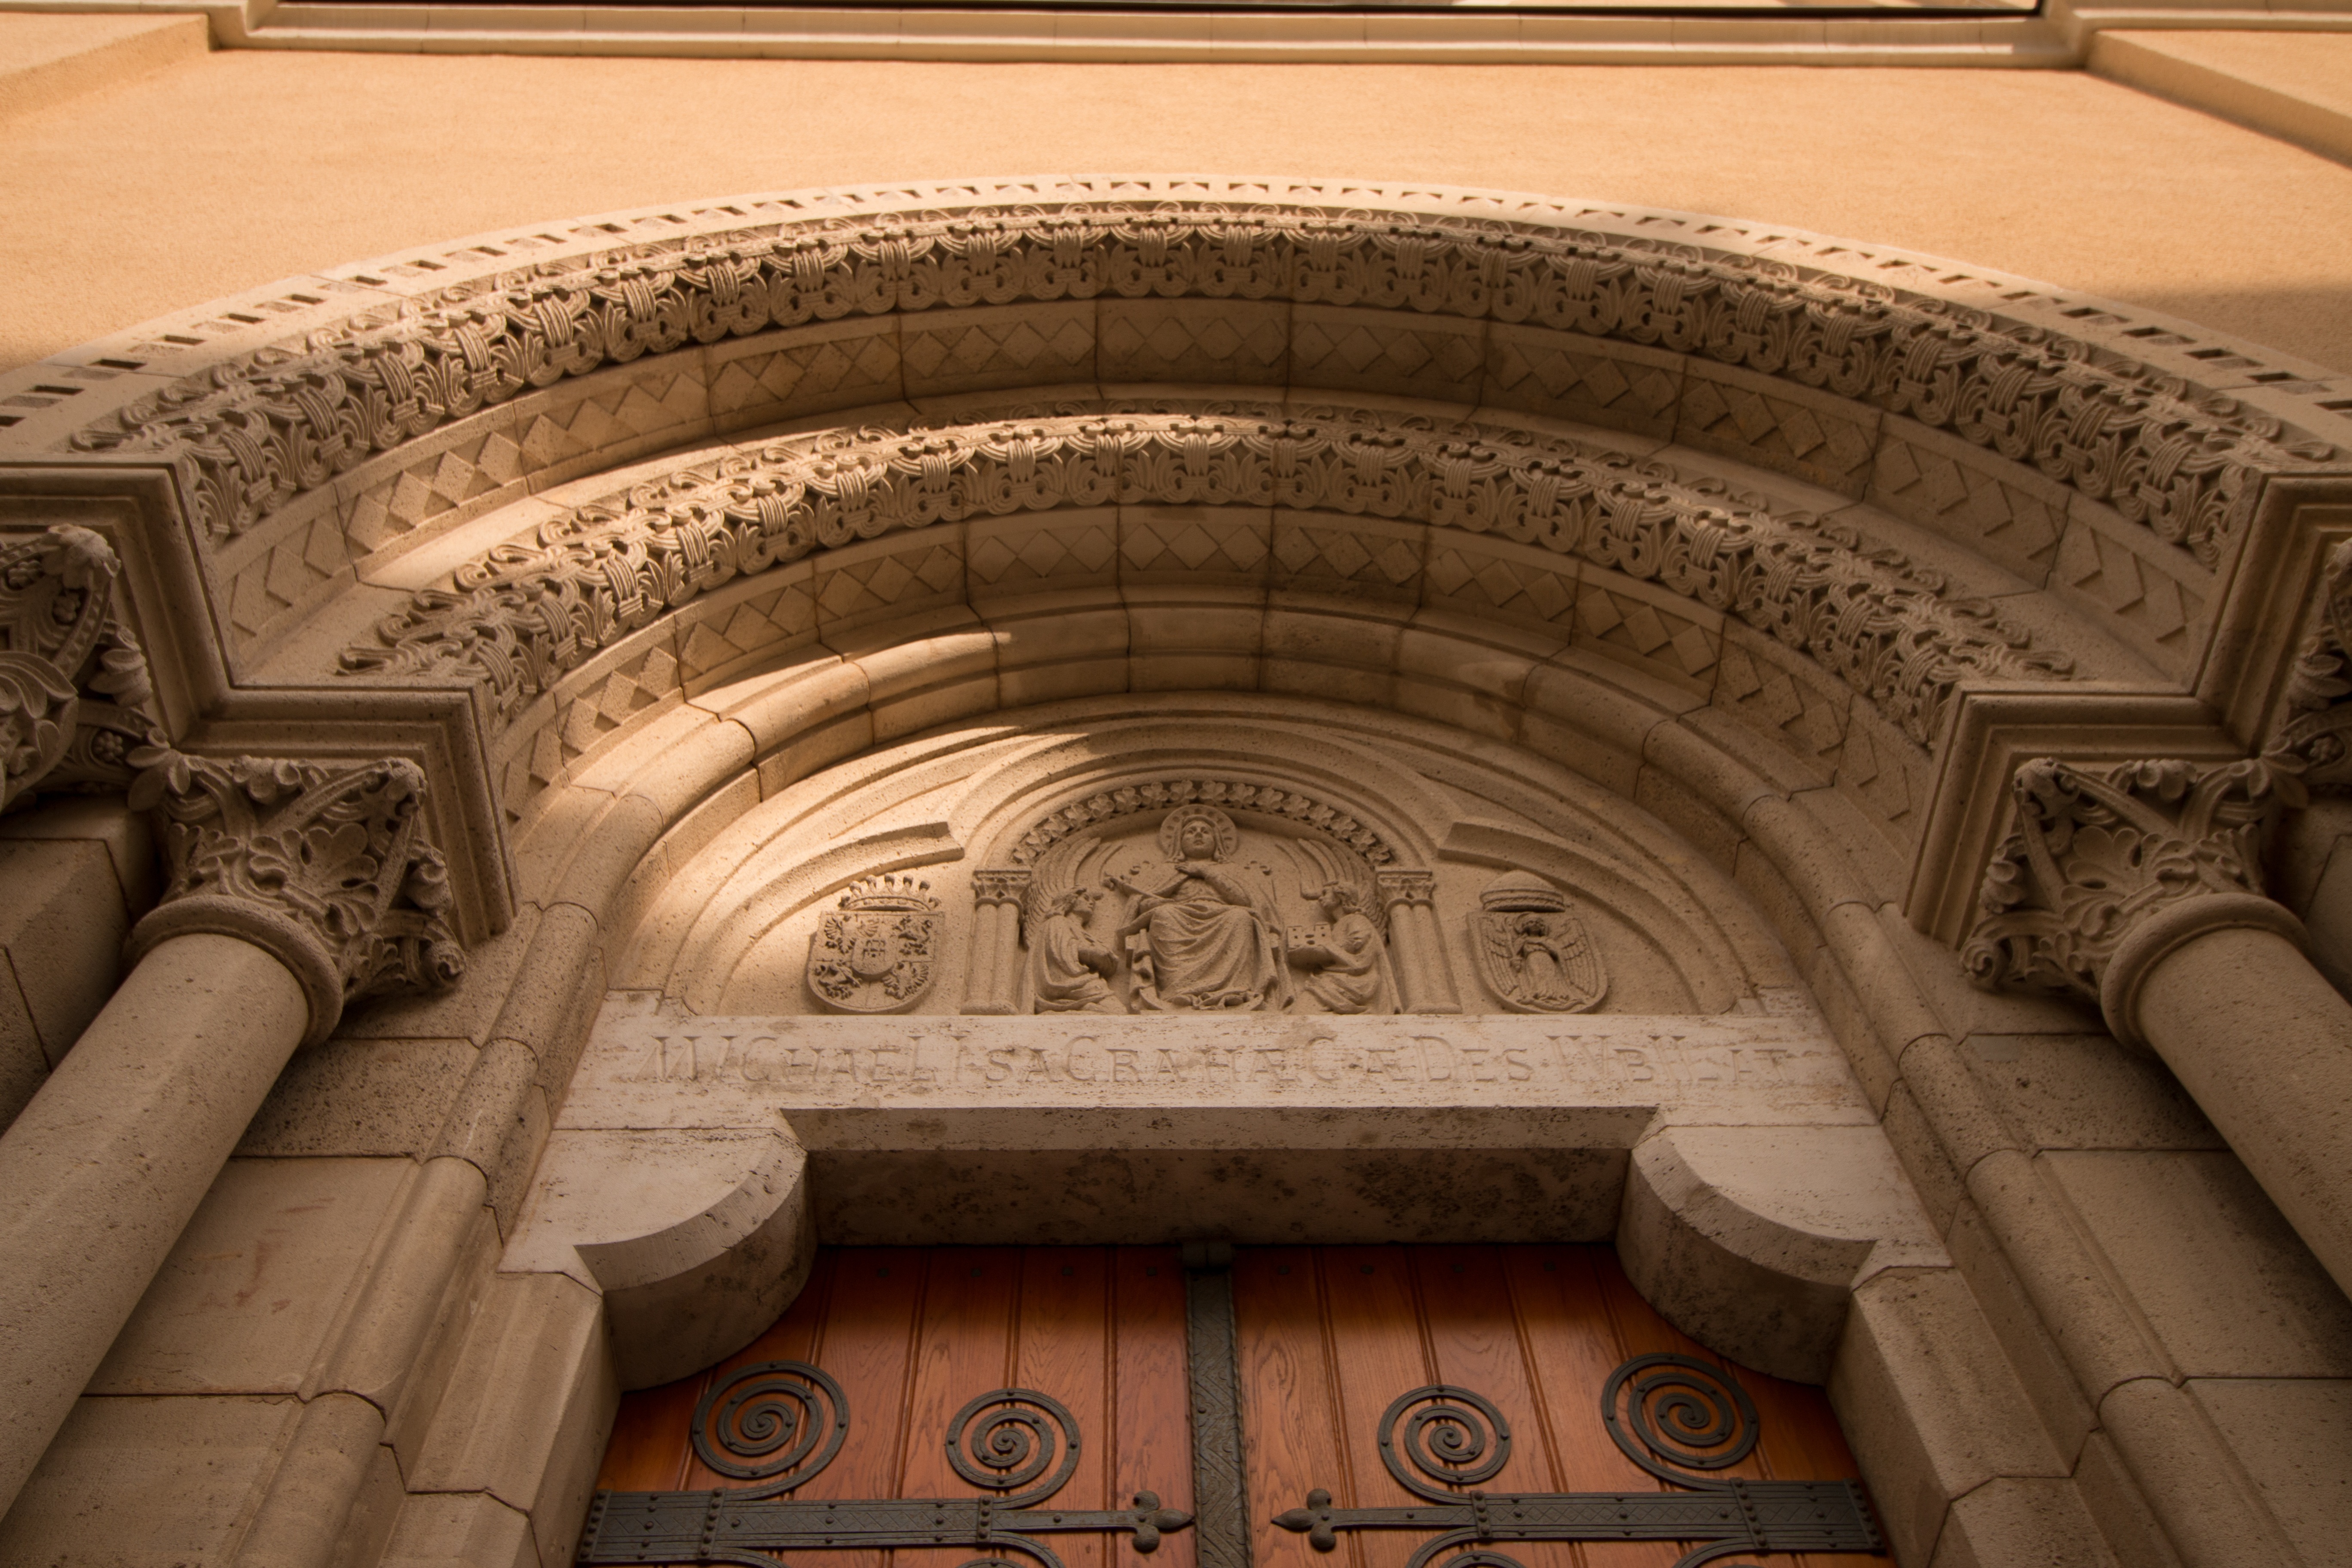
architecture, structure, building, palace, old, city, urban, travel, explore, europe, arch, architect, column, church, gate, door, place of worship, baptistery, art, temple, wooden, symmetry, basilica, dome, carving, crypt, ancient history